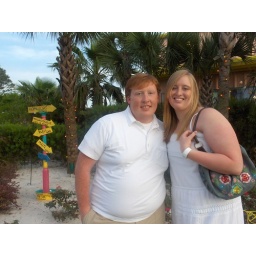
Amy and I standing outside of Lulu's after enjoying some delicious jerk chicken and a &amp;quot;Cheeseburger in Paradise.&amp;quot;